Demographics of the world

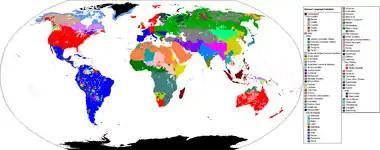
Map of the human language families

The table below lists religions classified by philosophy; however, religious philosophy is not always the determining factor in local practice. Please note that this table includes heterodox movements as adherents to their larger philosophical category, although this may be disputed by others within that category. For example, Cao Đài is listed because it claims to be a separate category from Buddhism, while Hòa Hảo is not, even though they are similar new religious movements.